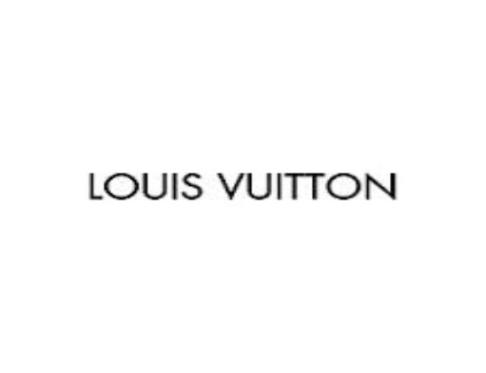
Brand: louis vuitton-1
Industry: Clothes